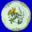
Label: plate